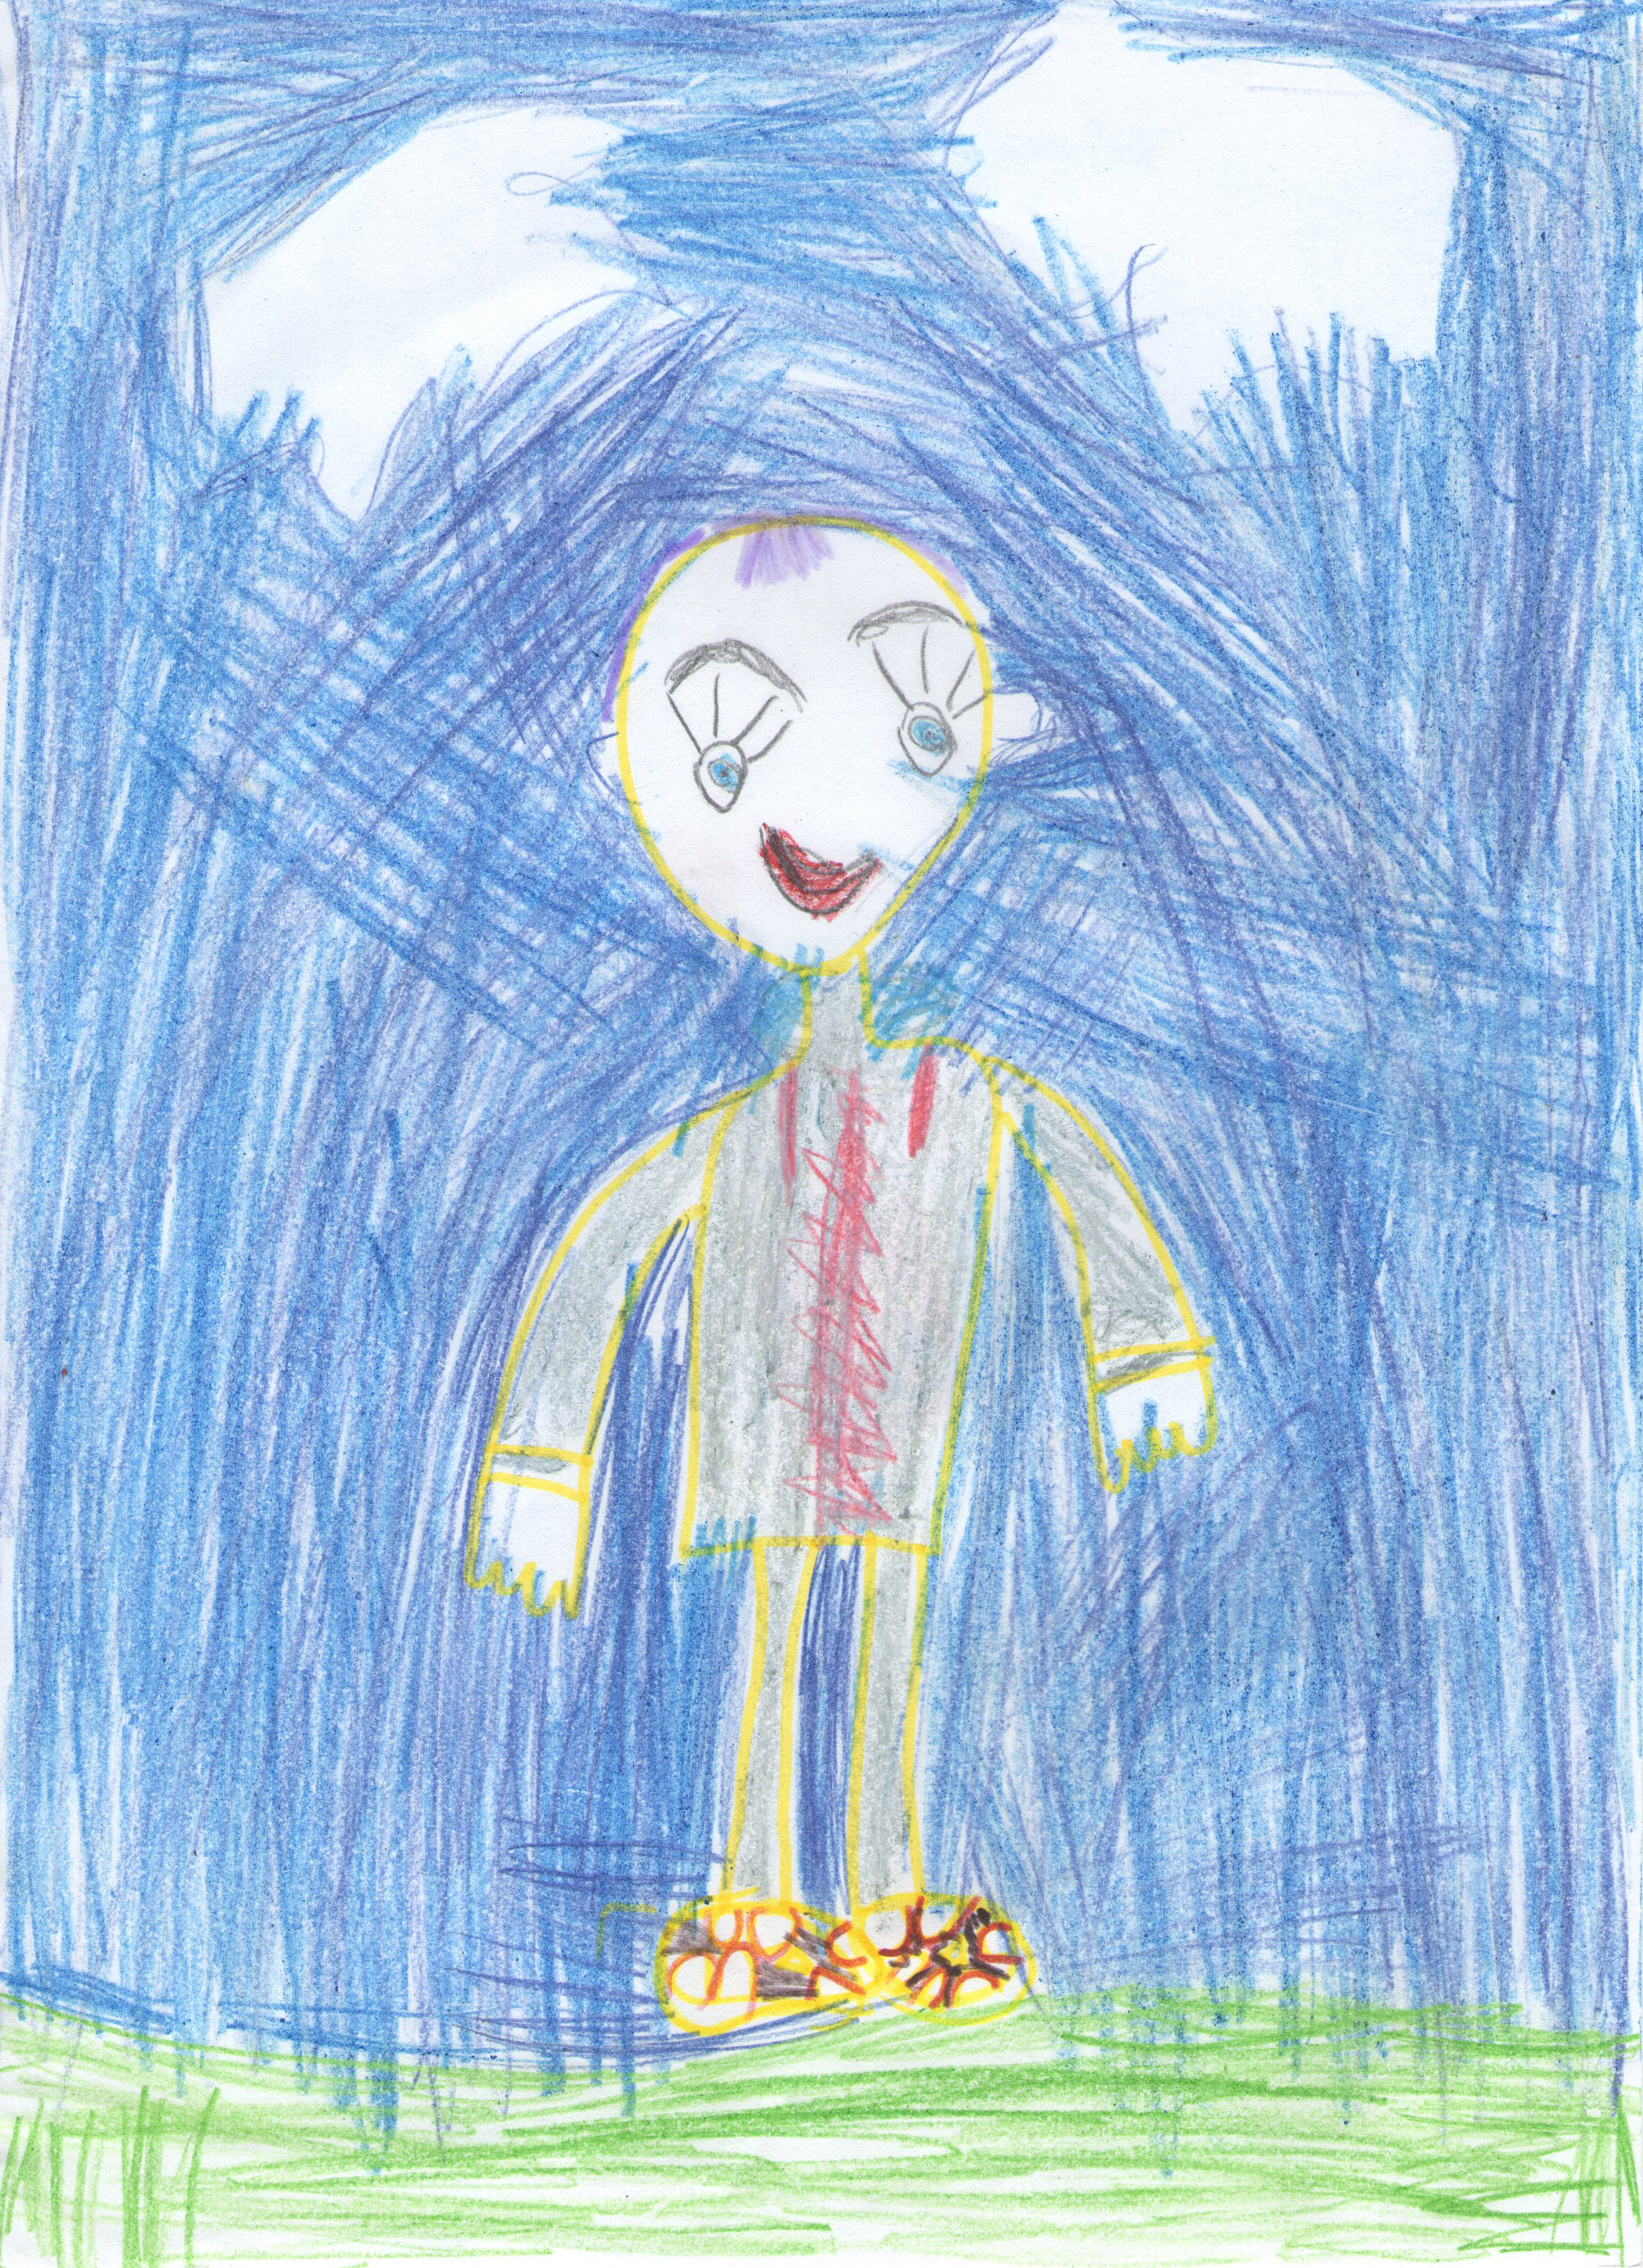
art, child art, drawing, illustration, sketch, watercolor paint, painting, fictional character